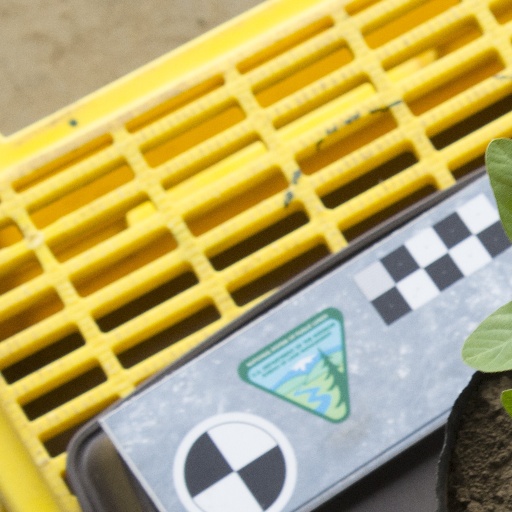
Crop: soybean